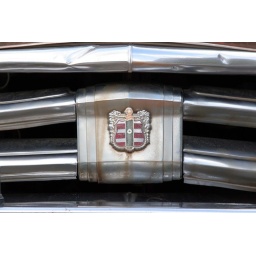
old rusted dodge car in silver plume, colorado